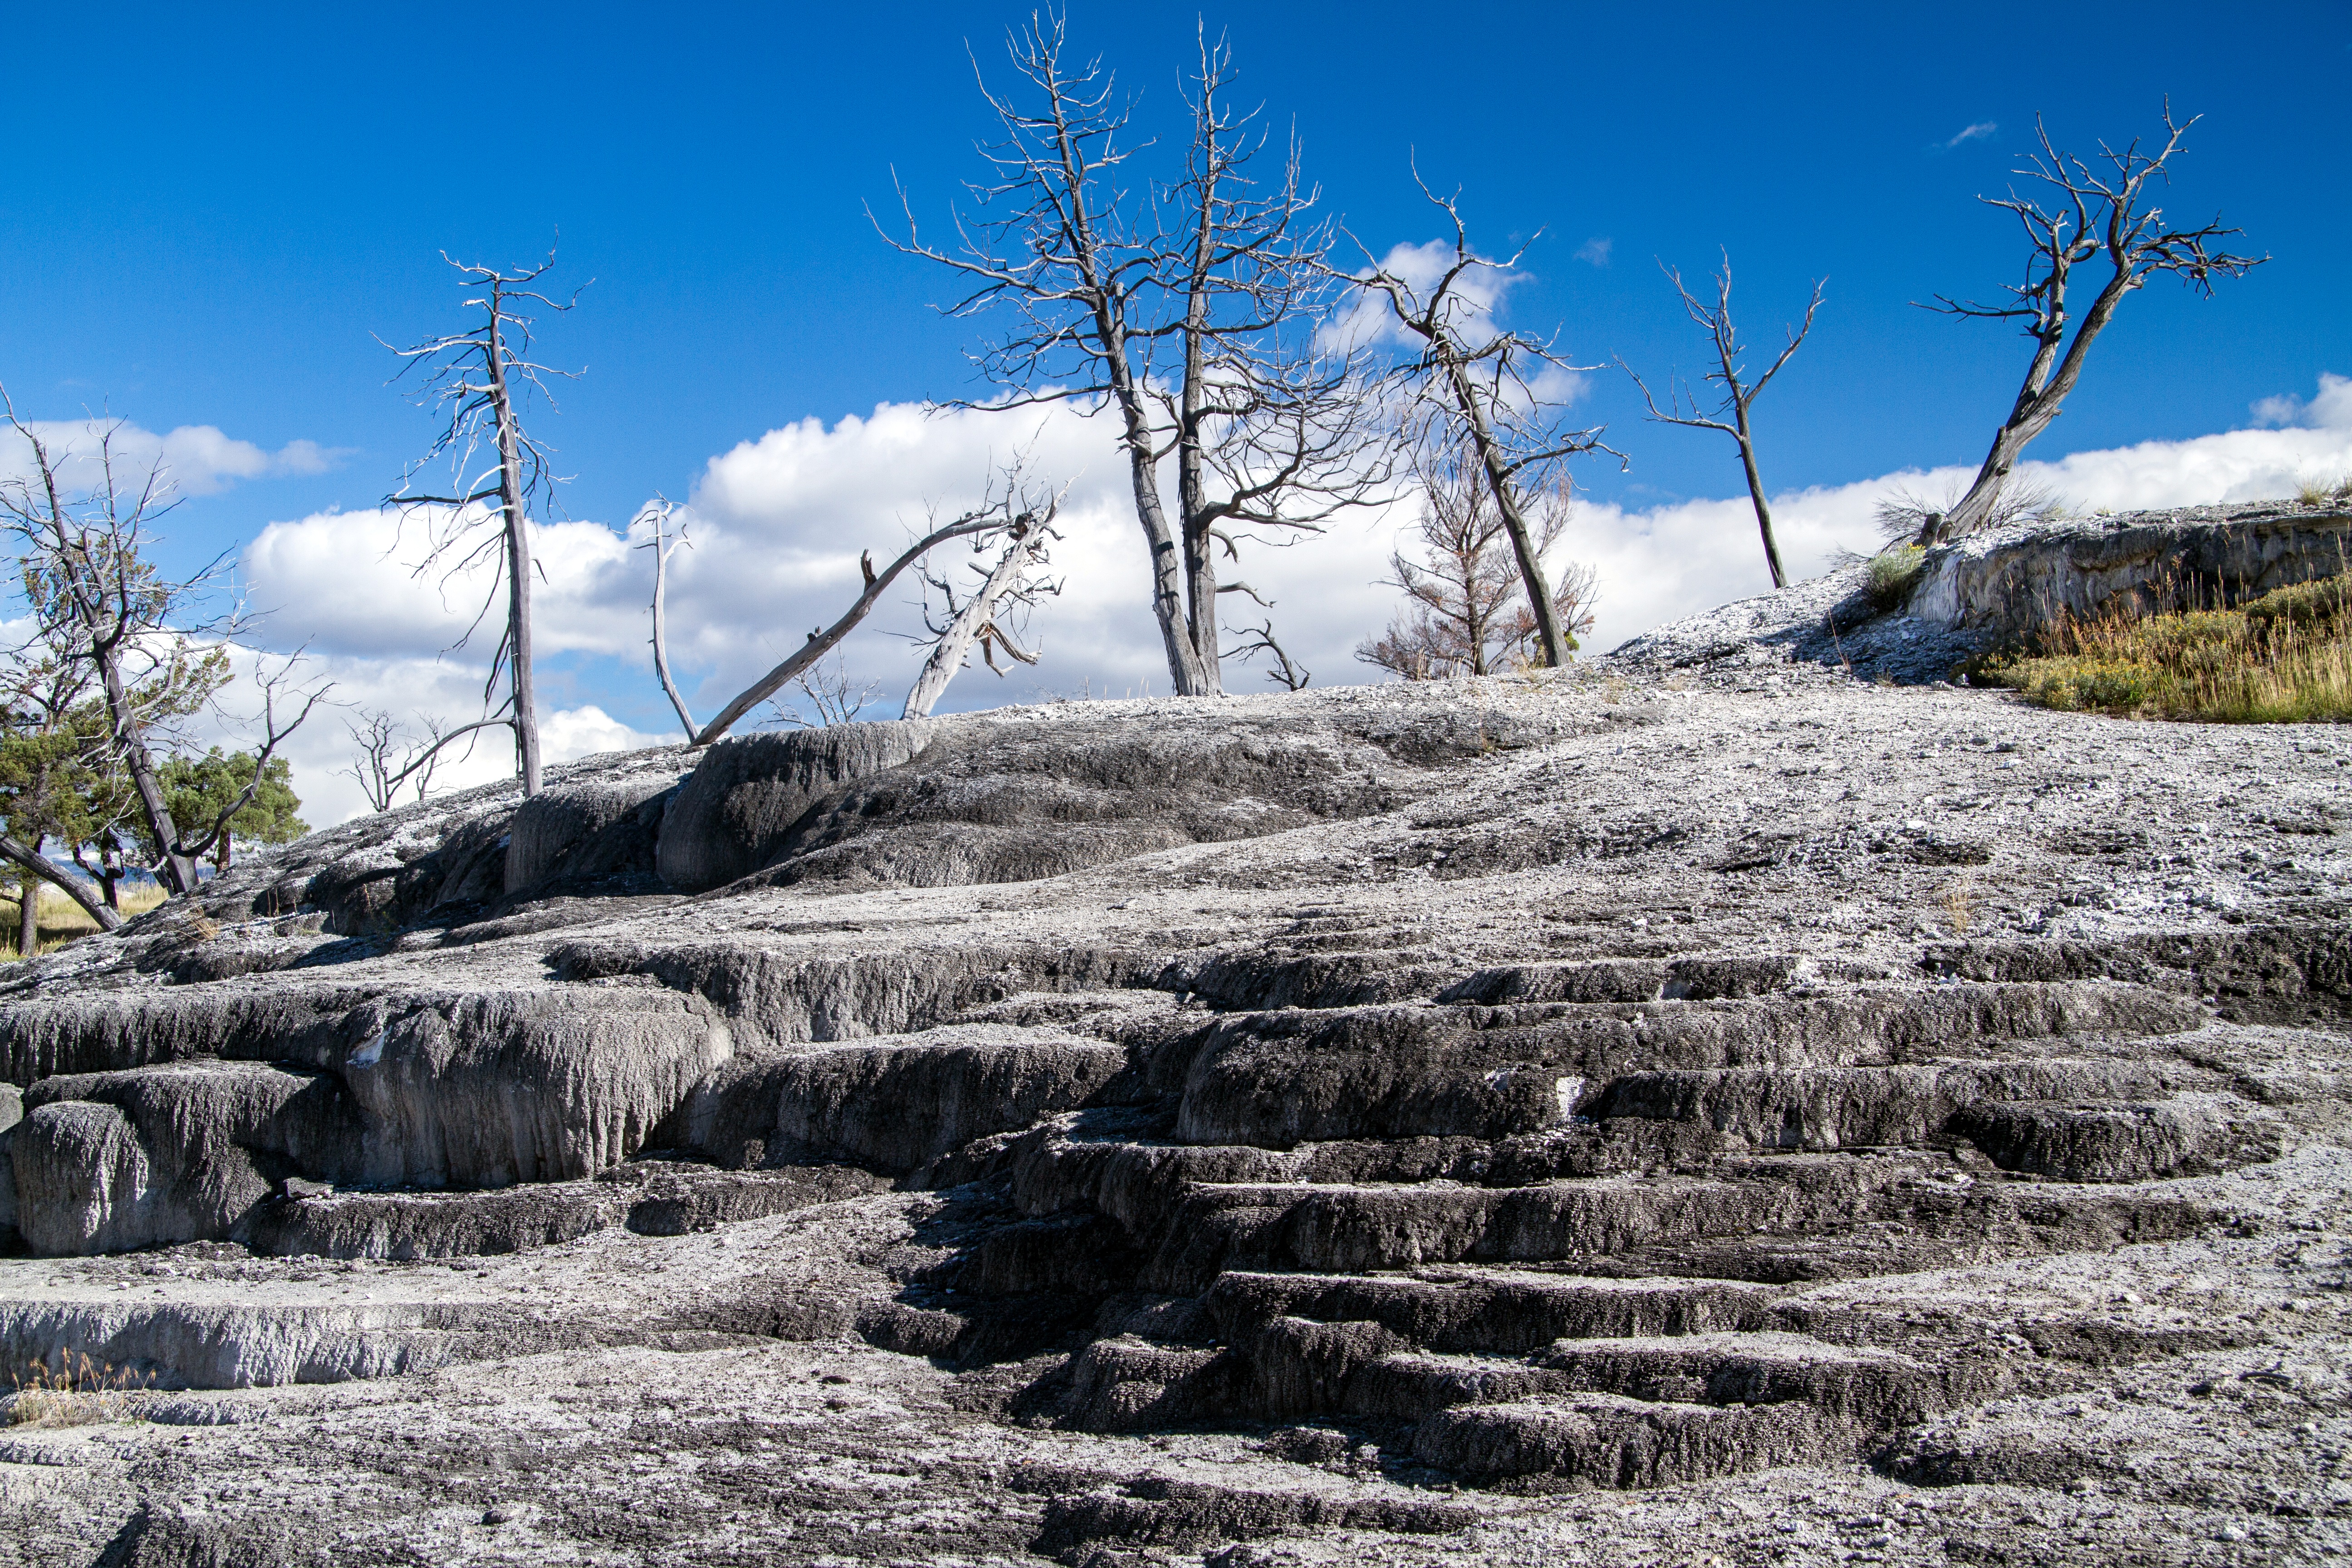
landscape, tree, rock, wilderness, mountain, snow, winter, valley, usa, america, volcano, national park, ridge, geology, badlands, plateau, wyoming, volcanic, yellowstone national park, landform, sinter terassen, mammoth springs, geysers, mountainous landforms